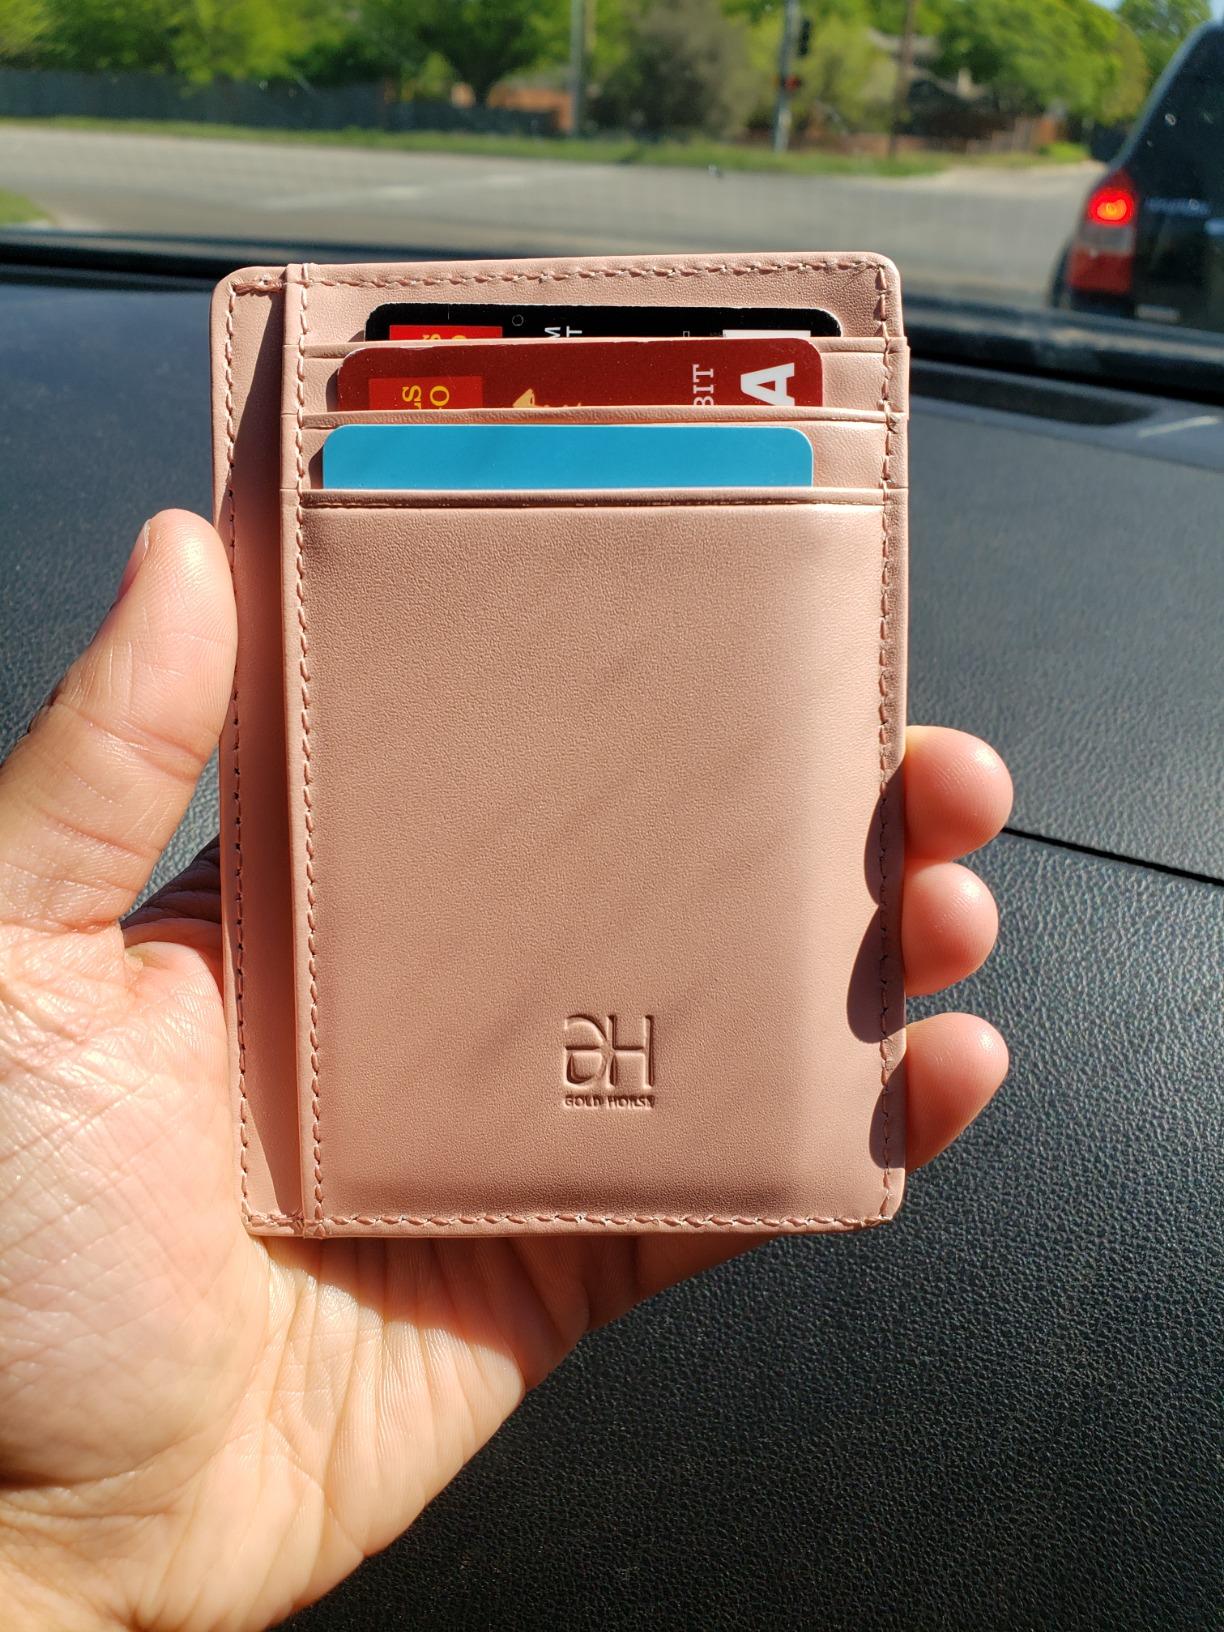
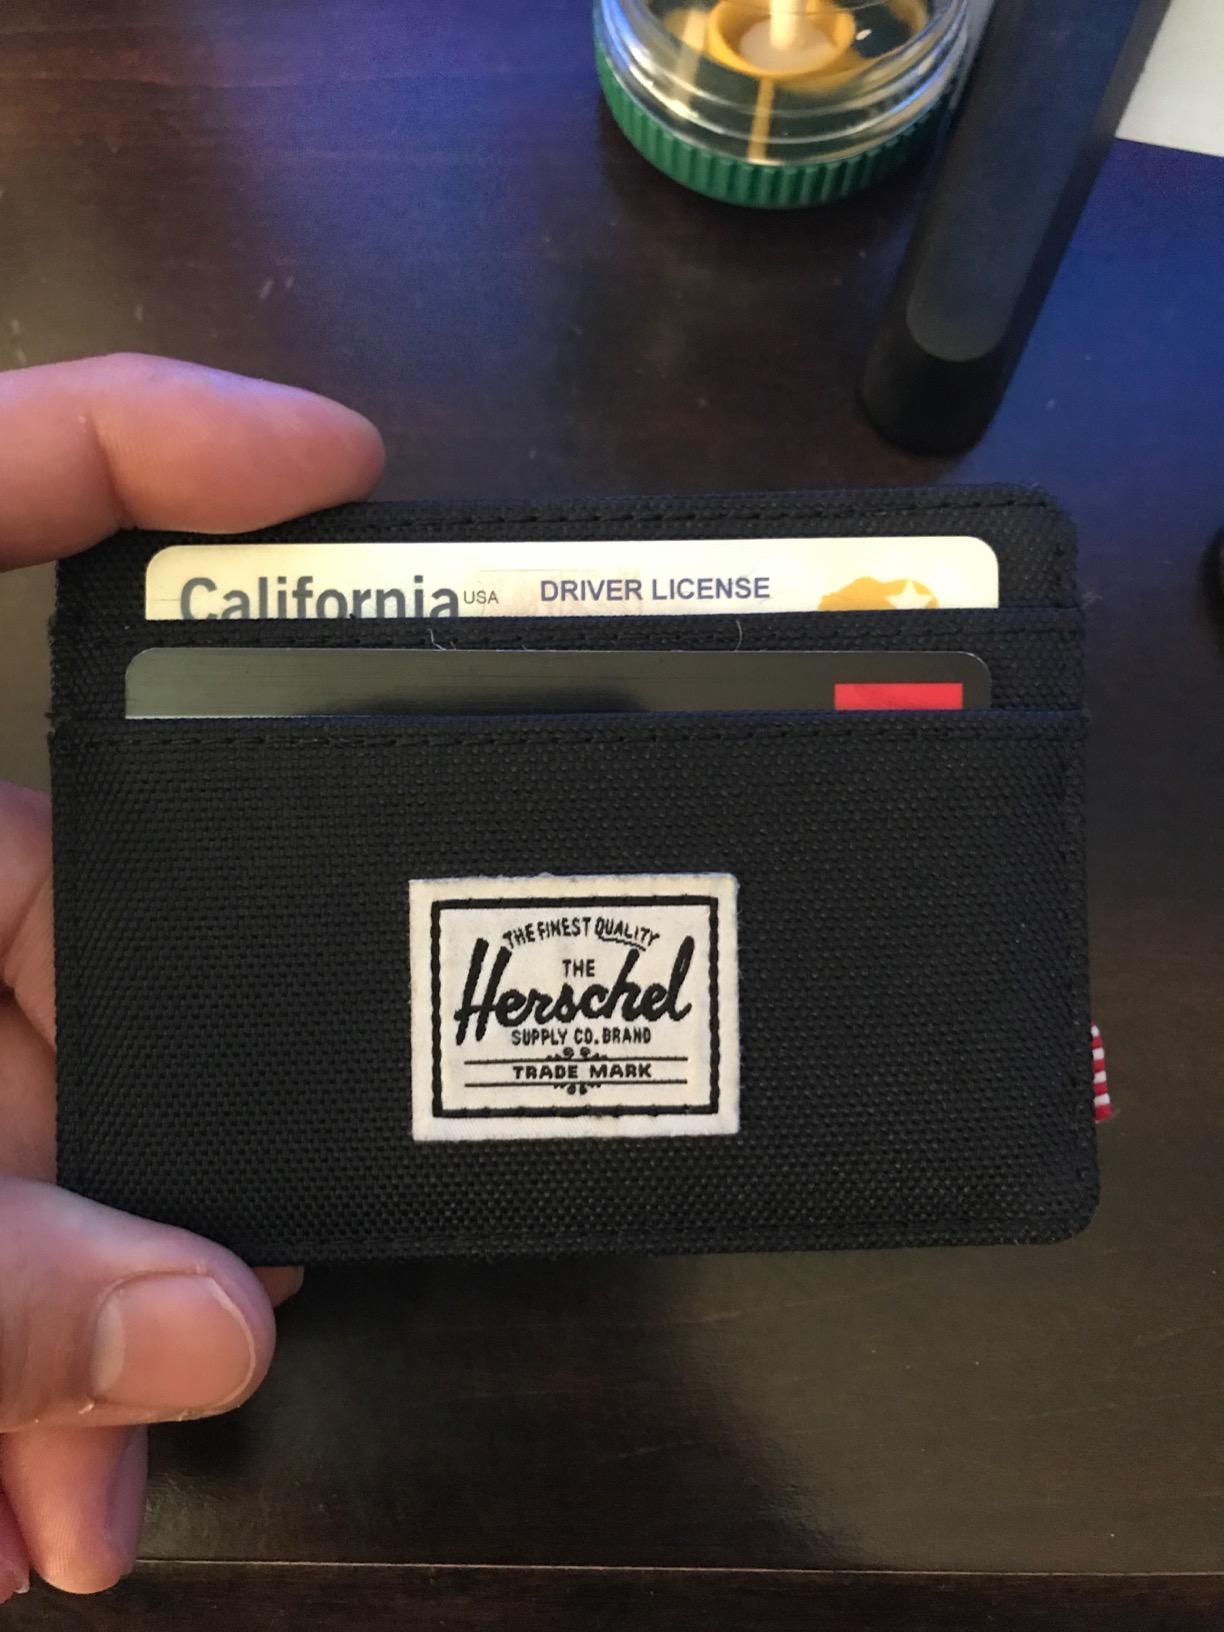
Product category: accessories_wallet
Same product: no